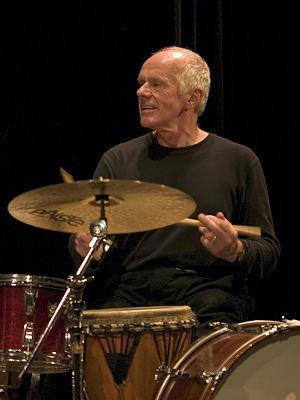
Pierre Favre, né au Locle le 2 juin 1937, est un percussionniste suisse.